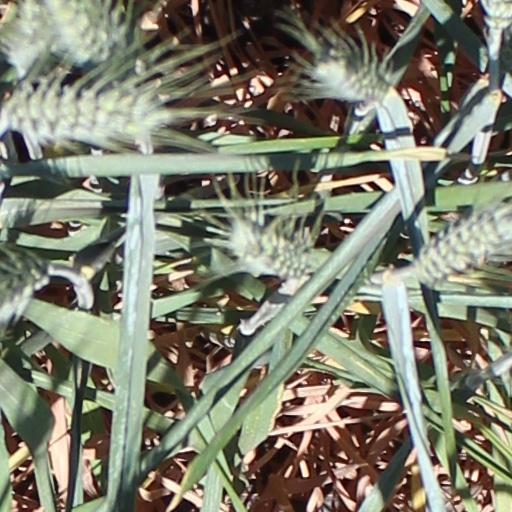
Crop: wheat